Eino Raunio

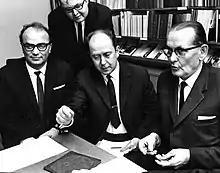
Raunio (to the right) in 1969.

Eino Albin Raunio (18 January 1909, in Sääksmäki – 18 March 1979, in Forssa) was a Finnish politician. He was the minister of finance from 1968 to 1970. He was a member of the Parliament of Finland from 1939 to 1970, representing the Social Democratic Party of Finland (SDP).